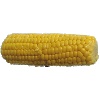
Label: Corn 1